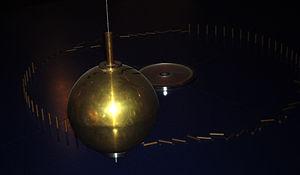
Pendule de Foucault du Jahrtausendturm (tour du millénaire) à Magdebourg, Allemagne